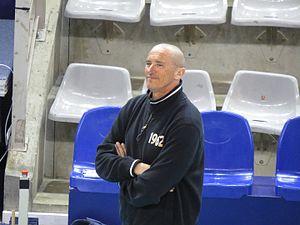
Photo réalisée lors du match de championnat de France de volley entre le Paris Volley et NiceVB Coach
Mladen Kašić est un ancien joueur et actuel entraîneur croate de volley-ball, né le 8 septembre 1958 à Sisak. Il mesure 1,88 m et jouait passeur.